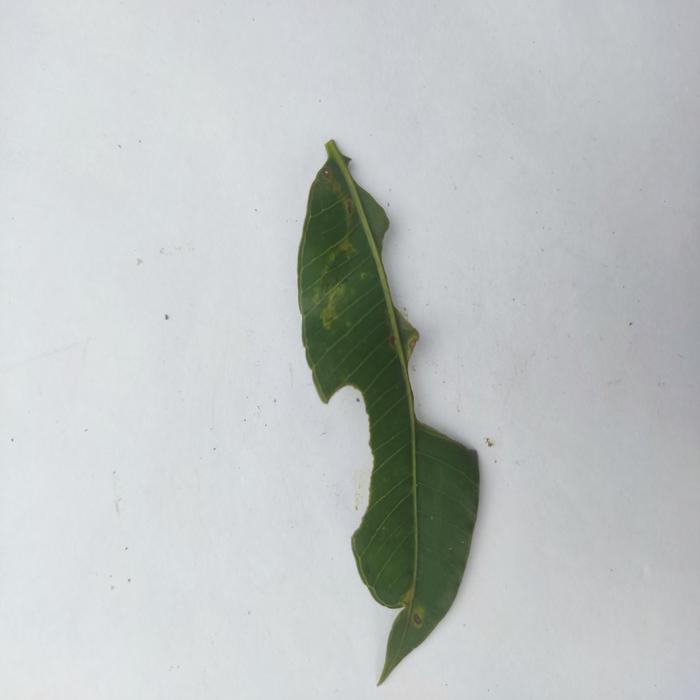
Crop: Hog Plum
Leaf condition: Caterpillars_Infestation